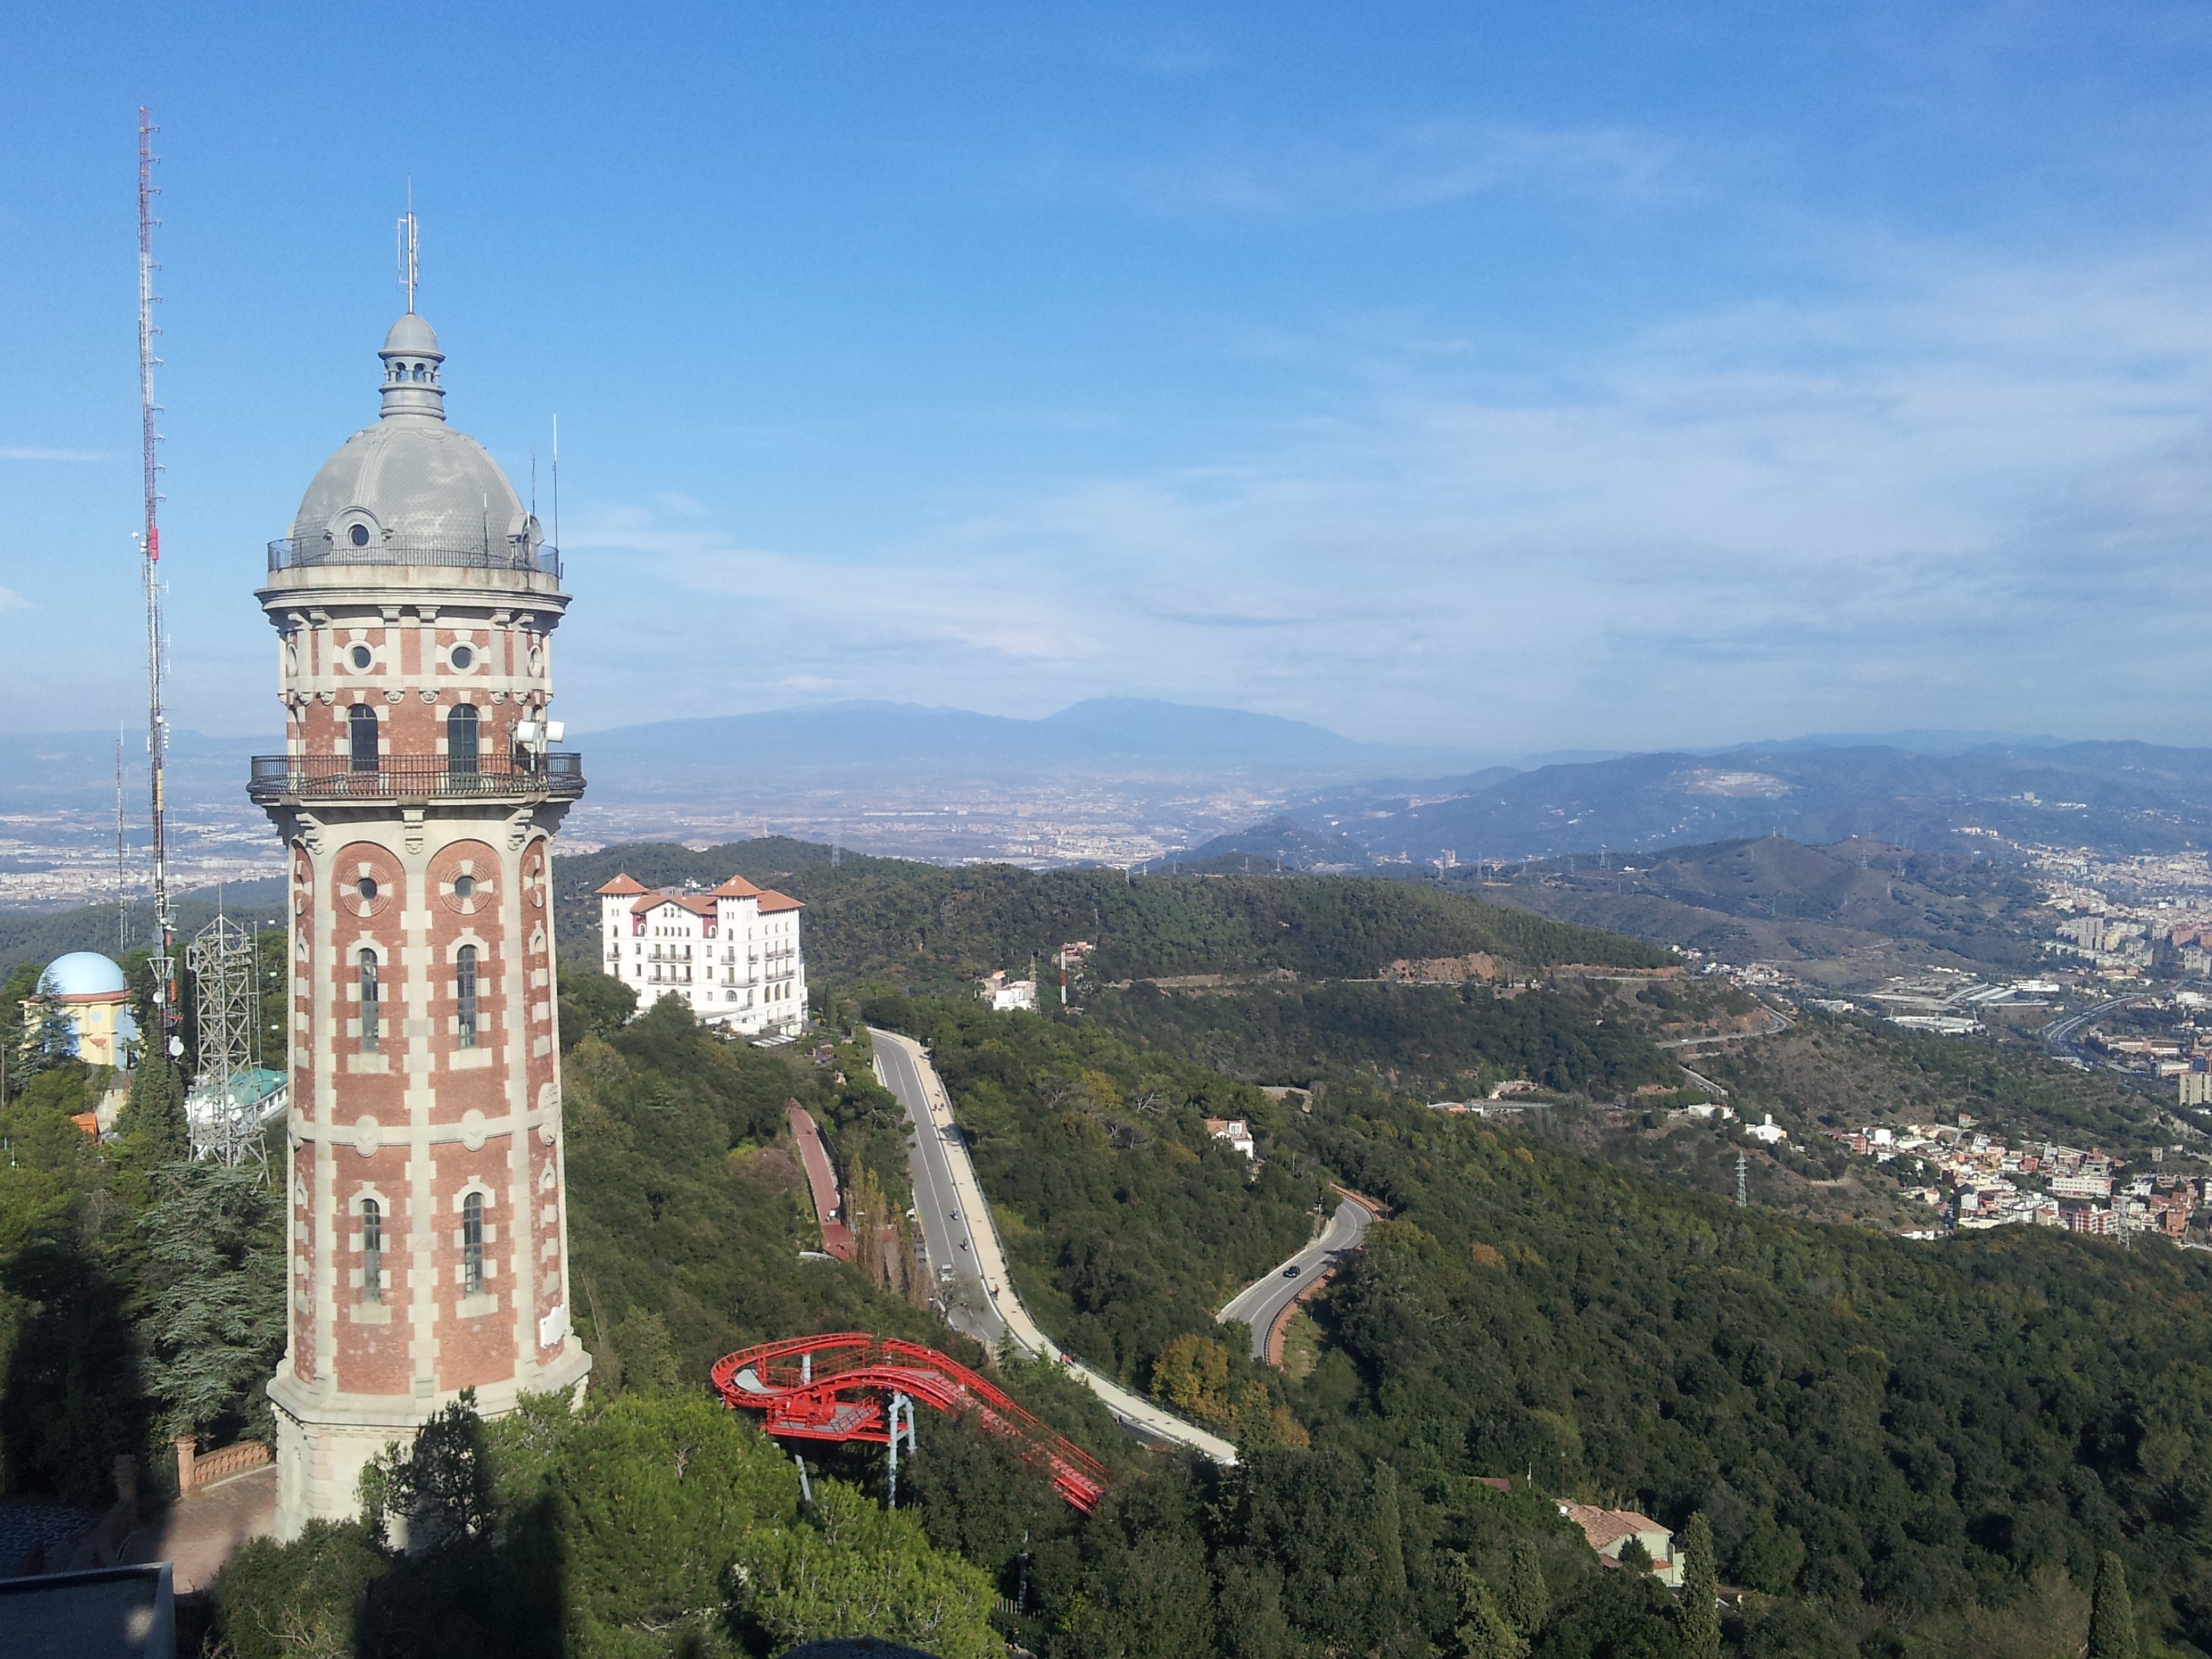
mountain, road, town, city, mountain range, tower, landmark, tourism, barcelona, monastery, catalonia, aerial photography, tibidabo